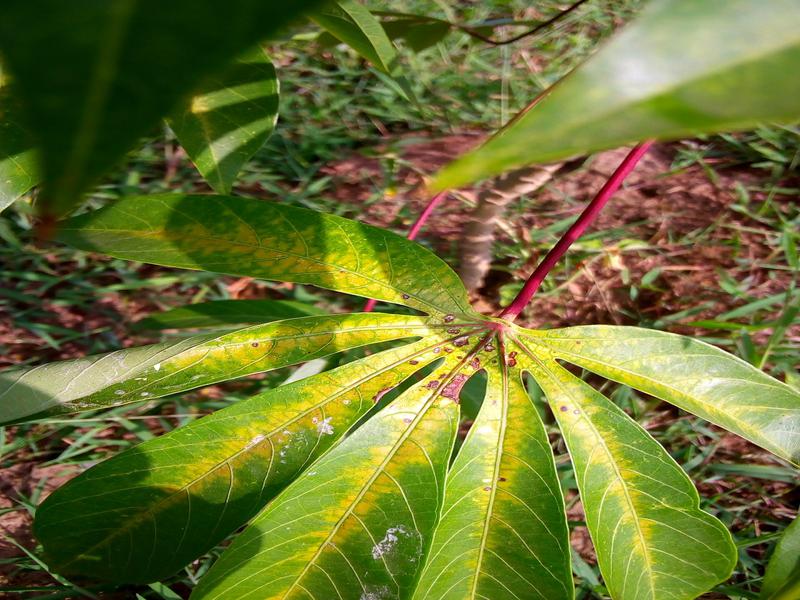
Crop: cassava
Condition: healthy